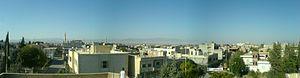
Al-Malikiyah est un chef-lieu de district situé dans la province d'Al-Hasaka en Syrie.